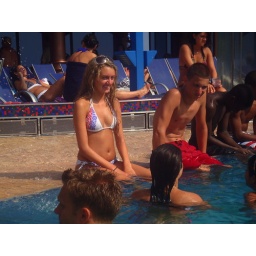
What would a cruise be without some cute girls in bikinis.